Enamul Haque (museologist)

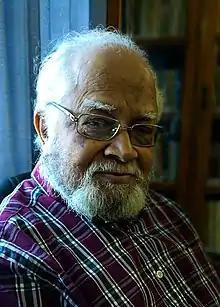
Enamul Haque in 2018

Enamul Haque (1 March 1937 – 10 July 2022) was a Bangladeshi museologist. He was awarded Ekushey Padak in 2014 and Independence Day Award in 2017 by the Government of Bangladesh. In 2020, Enamul Haque was also awarded the Padma Shri award (India's 4th Highest civilian award) for his tremendous contribution in the field of archeology and museology by the Government of India.